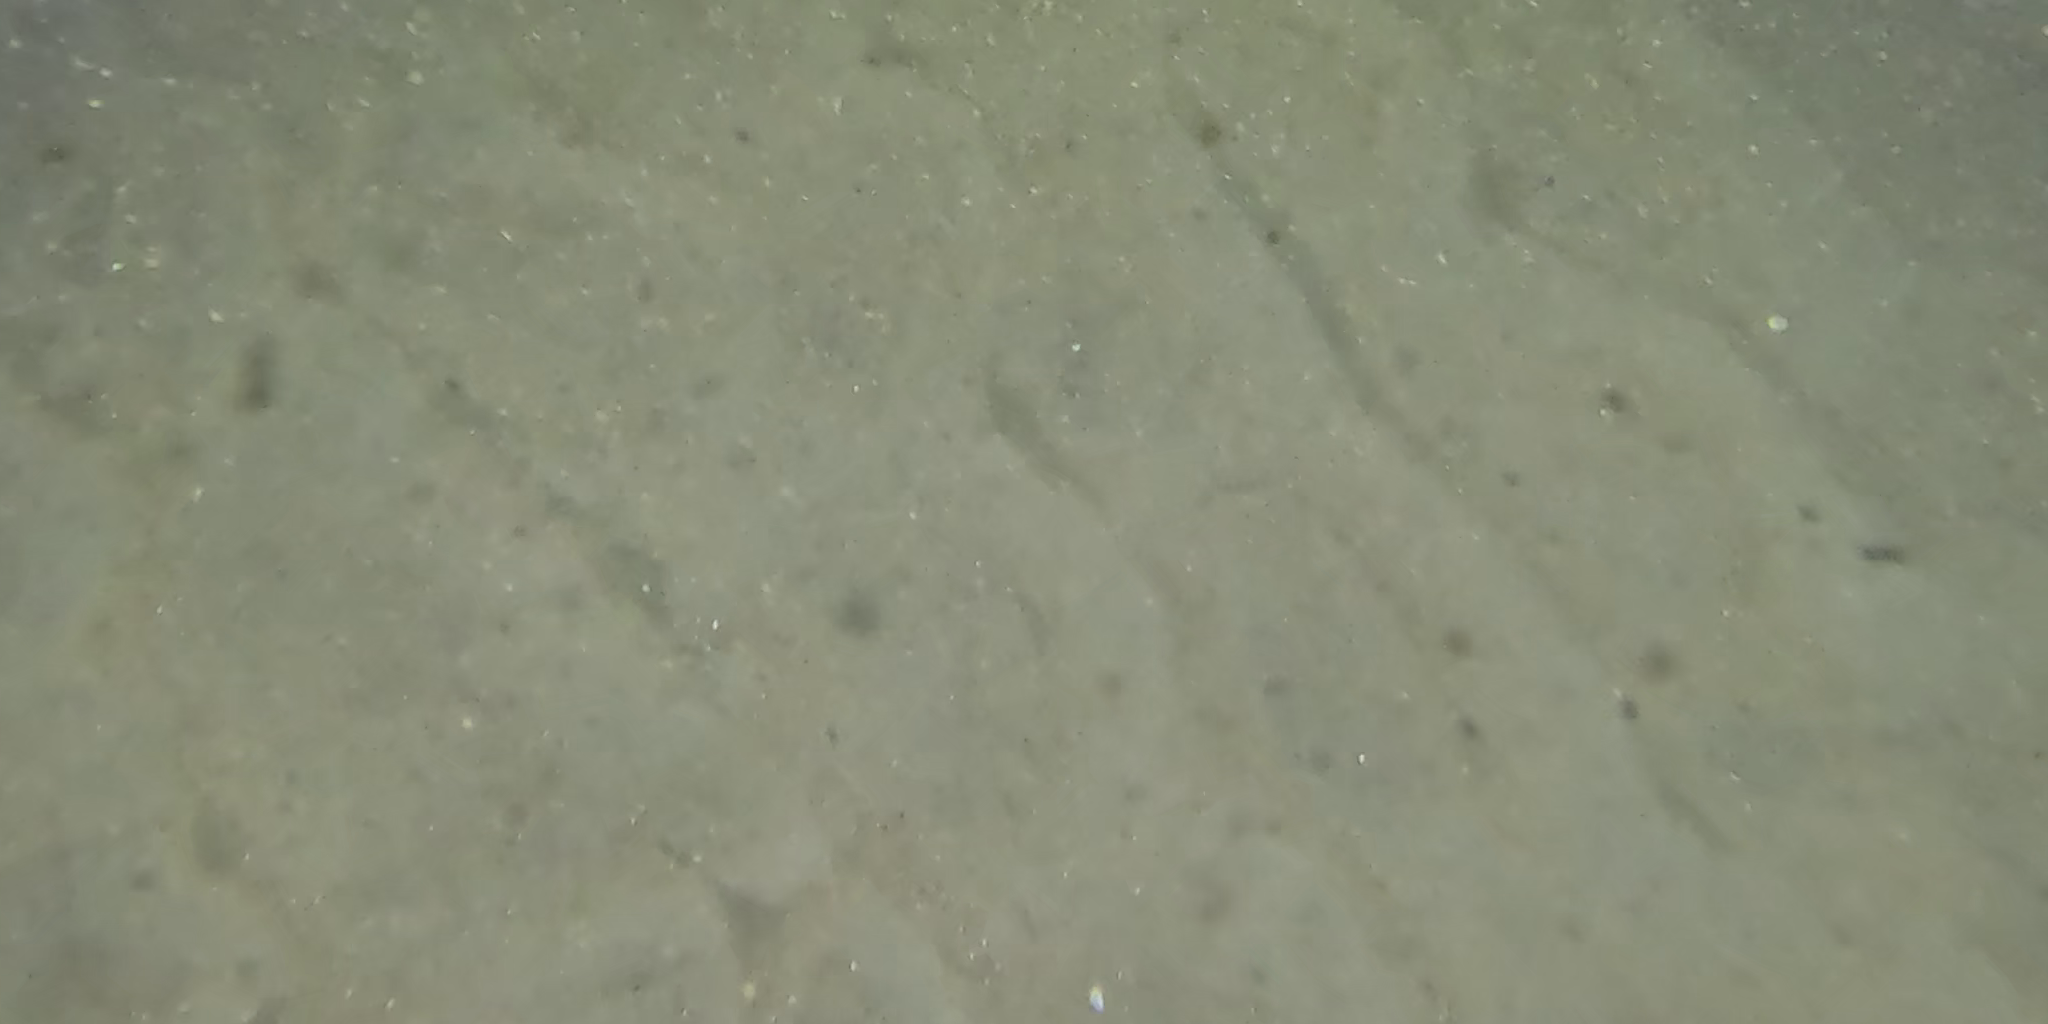
Seabed habitat: sand